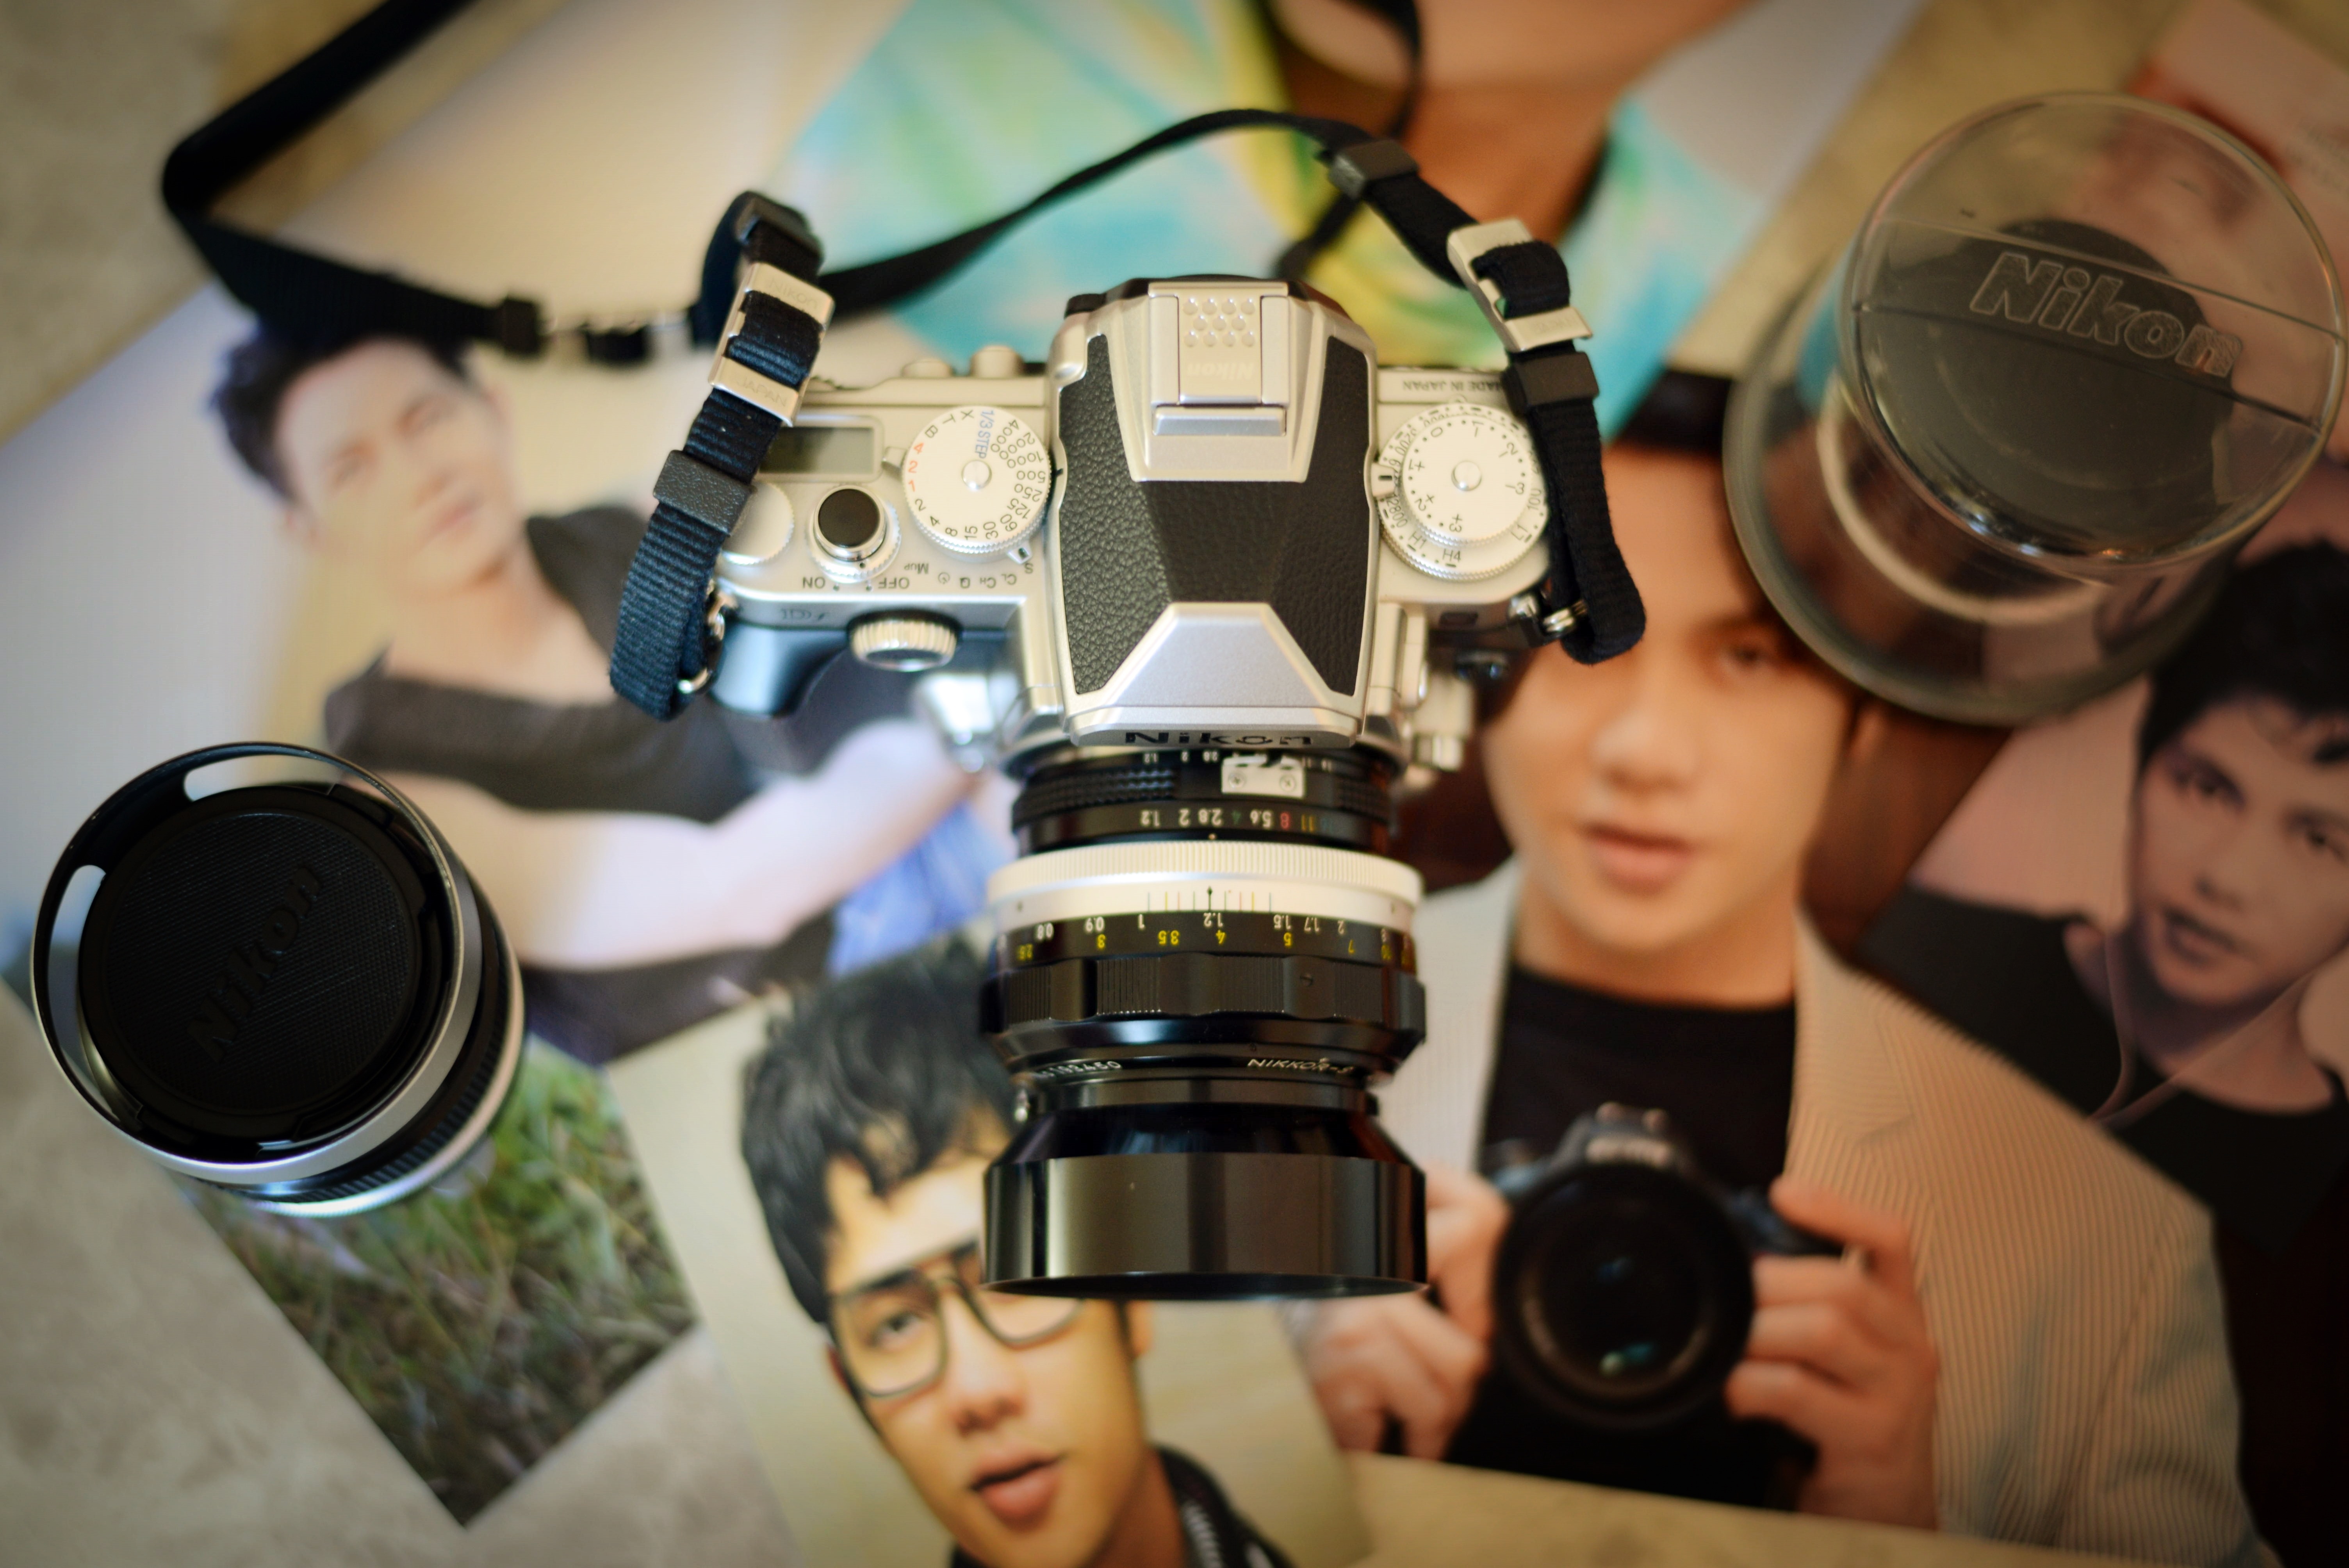
camera, photography, vintage, photographer, lens, film camera, nikon, digital camera, audio, photojournalist, filmmaking, cinematographer, videographer, digital slr, single lens reflex camera, cameras optics, camera operator, camera accessory